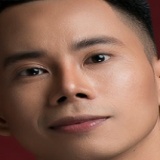
ca sĩ Lê Bảo Bình